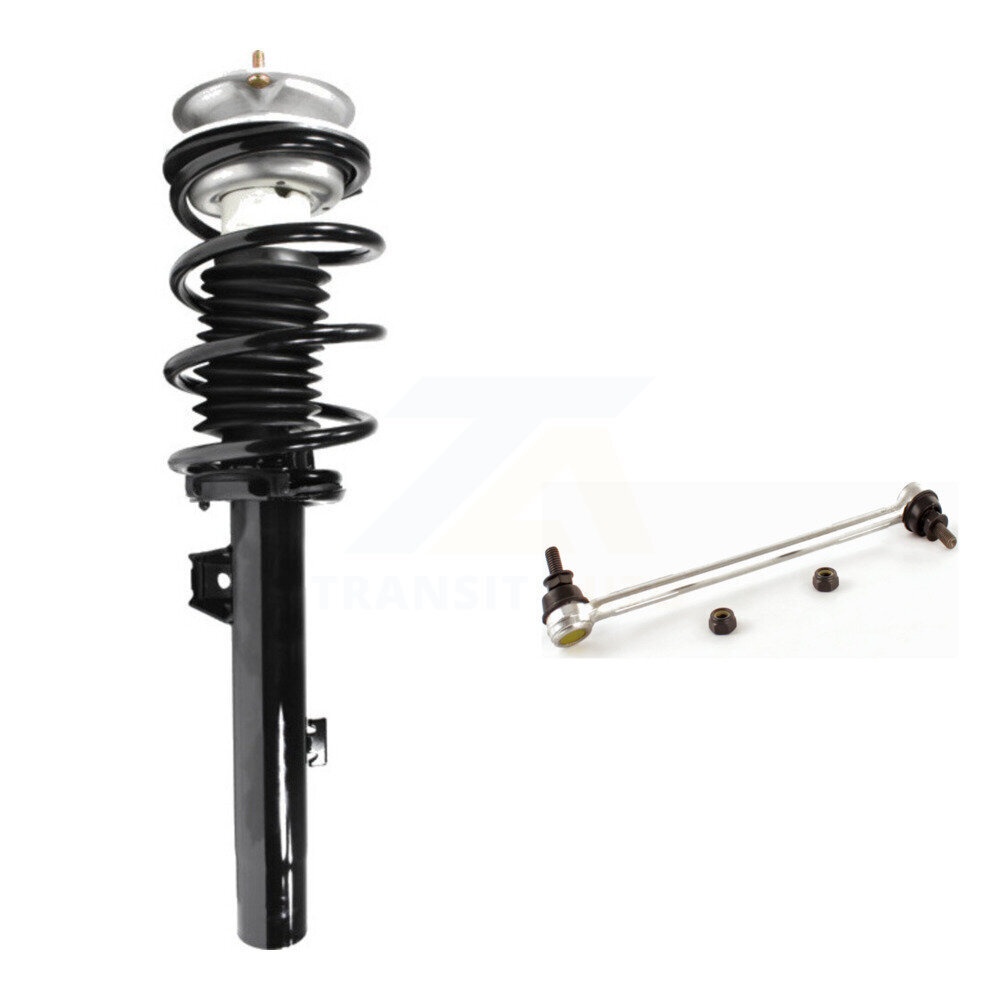
Shock Assembly & TOR Link Front Right Kit For BMW 323i 328i 335i 128i 135i 325i
Front Right Shock Assembly & TOR Link Kit For BMW 323i 328i 335i 128i 135i 325i. Fits 2006-2011 BMW 323i / 2007-2013 BMW 328i / 2007-2013 BMW 335i / 2008-2013 BMW 128i / 2008-2013 BMW 135i / 2006-2006 BMW 325i / 2006-2006 BMW 330i / 2011-2013 BMW 335is / 2009-2011 BMW 335d / 2013-2013 BMW 135is.
Brand: TR-AU
Category: Vehicles & Parts > Vehicle Parts & Accessories > Motor Vehicle Parts > Motor Vehicle Suspension Parts > Struts